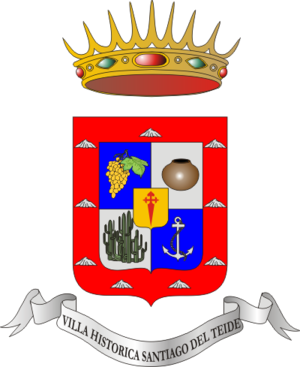
Santiago del Teide est une commune de la province de Santa Cruz de Tenerife dans la communauté autonome des Îles Canaries en Espagne. Elle est située à l'ouest de l'île de Tenerife.